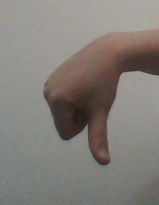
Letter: waw